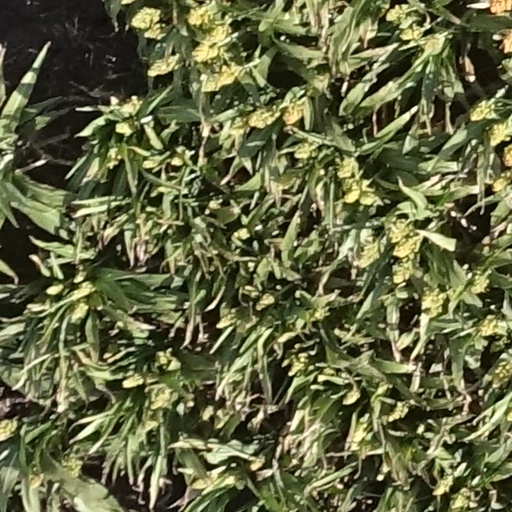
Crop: sorghum